Aulus Postumius Albus Regillensis (consul 496 BC)

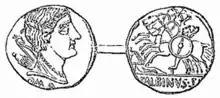
Roman coin depicting the victory of Aulus Postumius. On one side the head of Diana is represented with the letters ROMA underneath, and on the reverse are three horsemen trampling a foot-soldier. This coin was minted by Aulus Postumius Albinus 96 BC.

Aulus Postumius Albus Regillensis was an ancient Roman who, according to Livy, was Roman dictator in 498 or 496 BC, when he conquered the Latins in the great Battle of Lake Regillus and subsequently celebrated a triumph. Many of the coins of the Postumii Albi commemorate this victory of their ancestor, as in the one pictured. Roman folklore related that Castor and Pollux were seen fighting in this battle on the side of the Romans, whence the dictator afterwards promised a temple to Castor and Pollux in the Roman Forum.